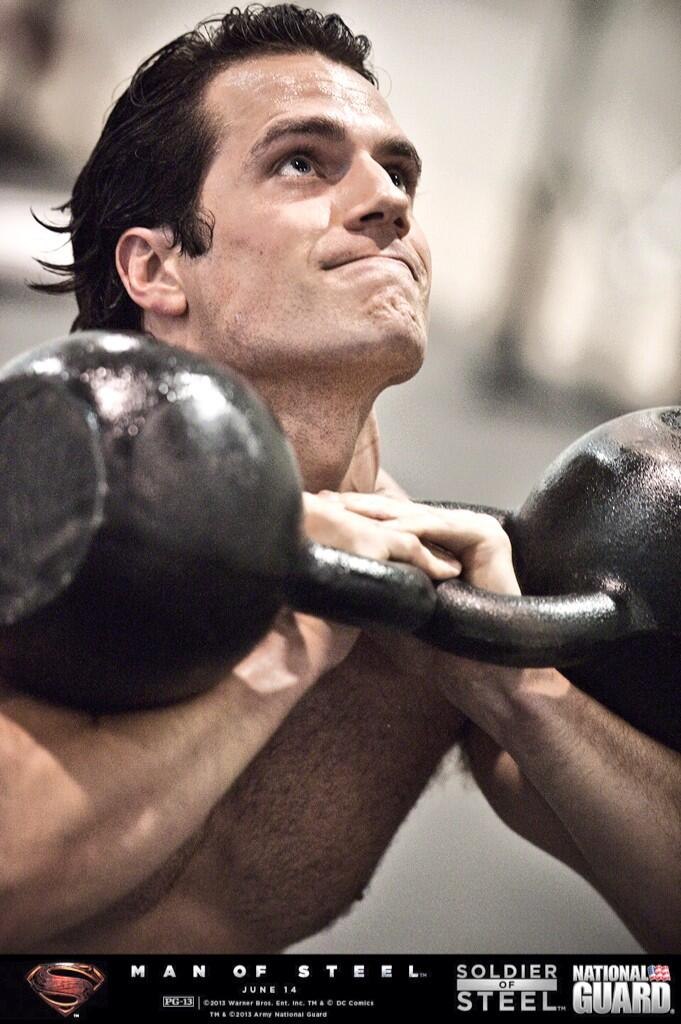
Gender: men